Catullus 3

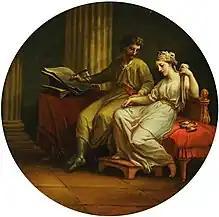
"Catullus Comforting Lesbia over the Death of Her Pet Sparrow and Writing an Ode", by Antonio Zucchi,

Catullus 3 is a poem by Roman poet Gaius Valerius Catullus (– BCE) that laments the death of a pet sparrow ("passer") for which an unnamed girl ("puella"), possibly Catullus' lover Lesbia, had an affection. Written in hendecasyllabic meter, it is considered to be one of the most famous of Latin poems.